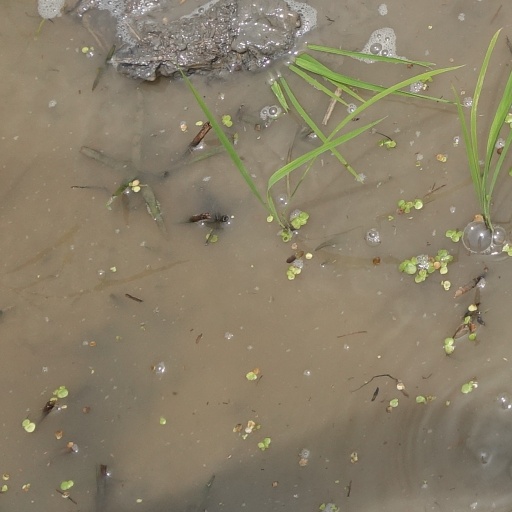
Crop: rice